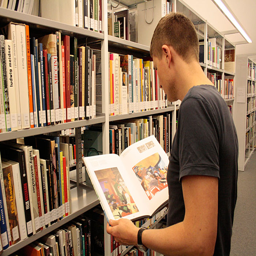
man with a book in front of a bookshelf